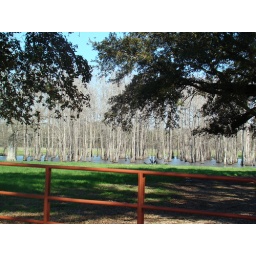
Watering hole in a cow pasture